St Mary's Church, Swillington

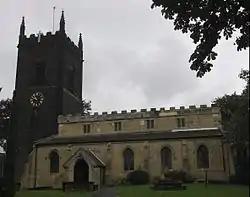
St Mary's Church, Swillington

St Mary's Church is located on Church Lane next to Swillington Primary School, on Wakefield Road, Swillington, West Yorkshire, England.